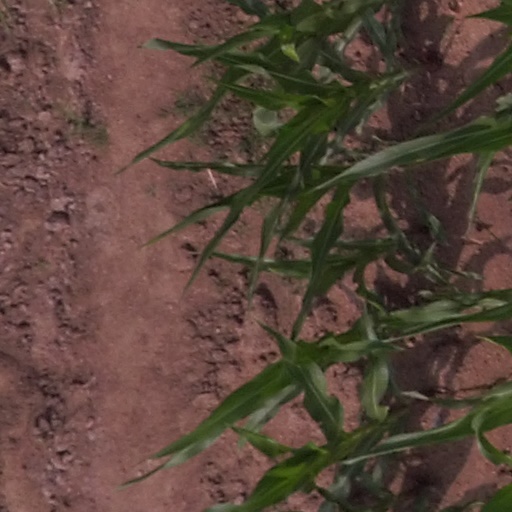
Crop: maize; corn